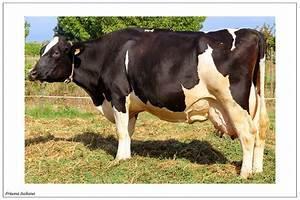
cow